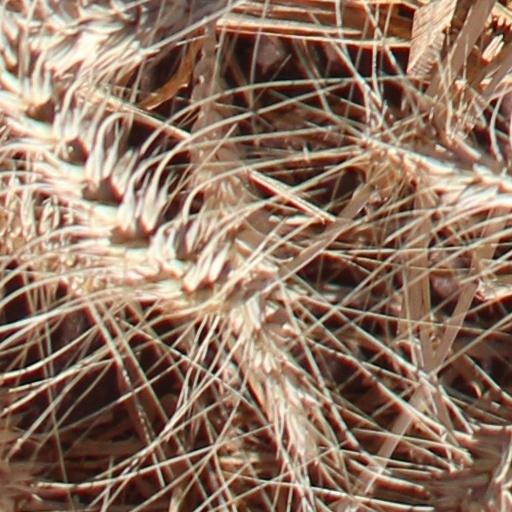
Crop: wheat